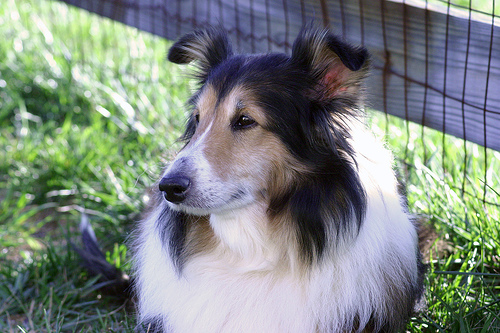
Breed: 274-n000110-Shetland_sheepdog